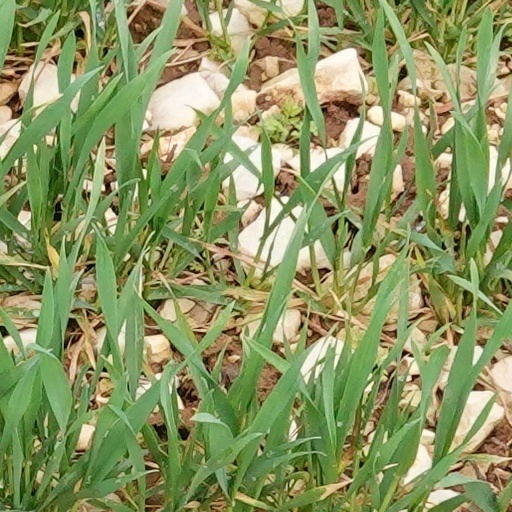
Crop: wheat